Bisbee massacre

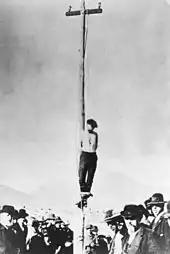
The lynching of John Heath on February 22, 1884

On the evening of December 8, 1883, the five outlaws rode into Bisbee. They tied their horses near the Copper Queen Mine smelter at the end of Main Street and walked to the Goldwater and Castaneda store. "Tex" Howard, who wasn't wearing a mask, "York" Kelly, and "Billy" Delaney entered the store while the other two remained outside. They leveled pistols at the store owner and persuaded him to open the safe, only to find that the payroll had not yet arrived. The robbers took some cash and a gold watch in the safe and robbed all of the employees and customers in the store. Accounts differ as to how much money they stole, but it was reported they took between $800 and $3,000 in cash along with the gold watch and jewelry.